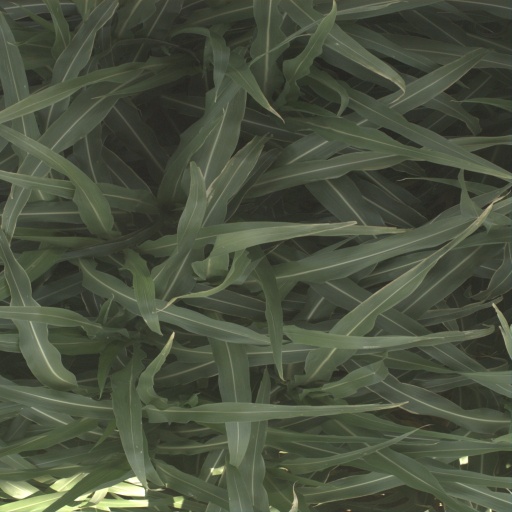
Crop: sorghum